Guilford Courthouse (board wargame)

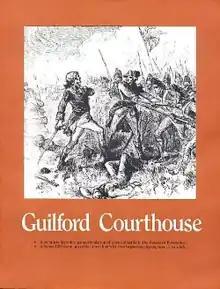
Cover of original ziplock bag edition, 1978

Guilford Courthouse is a board wargame published by Game Designers' Workshop (GDW) in 1978 that simulates the Battle of Guilford Court House during the American Revolution. Reviews of the game were mixed: critics liked the rules system but found the game predictable, with only a few strategic options open to either player.